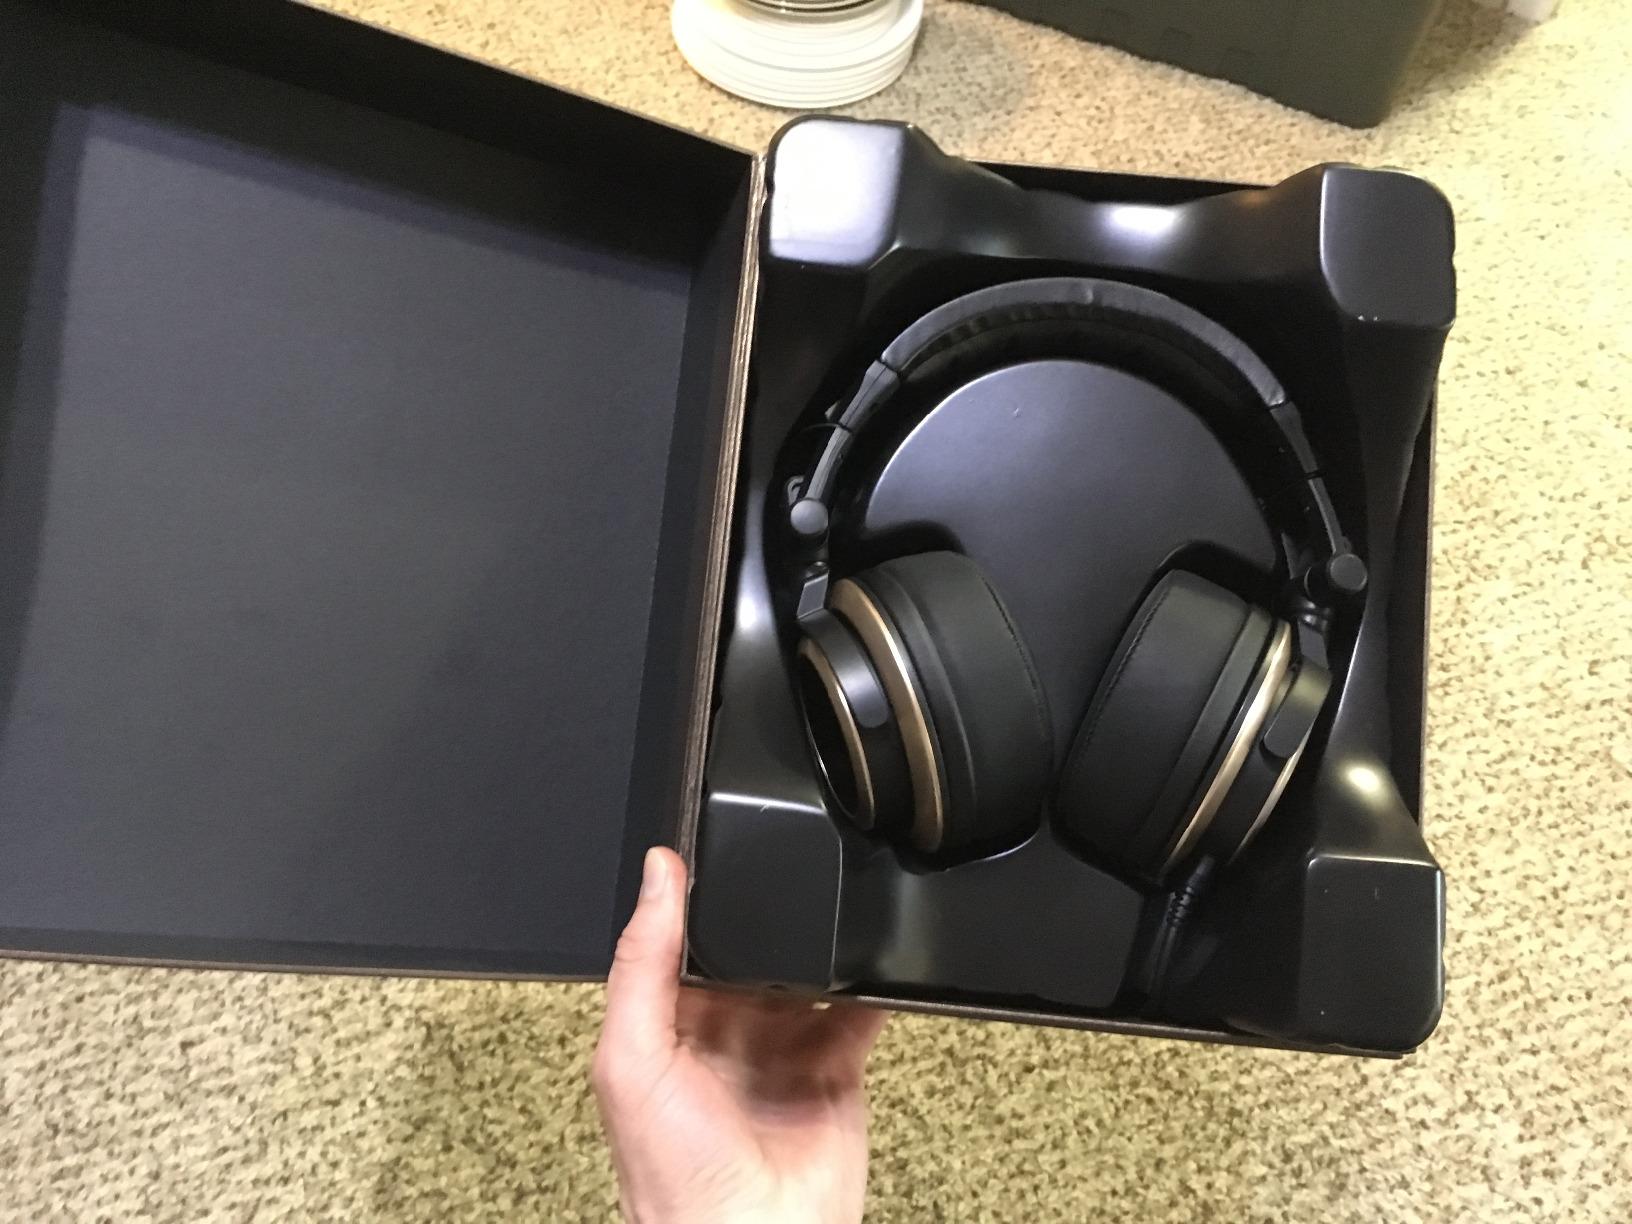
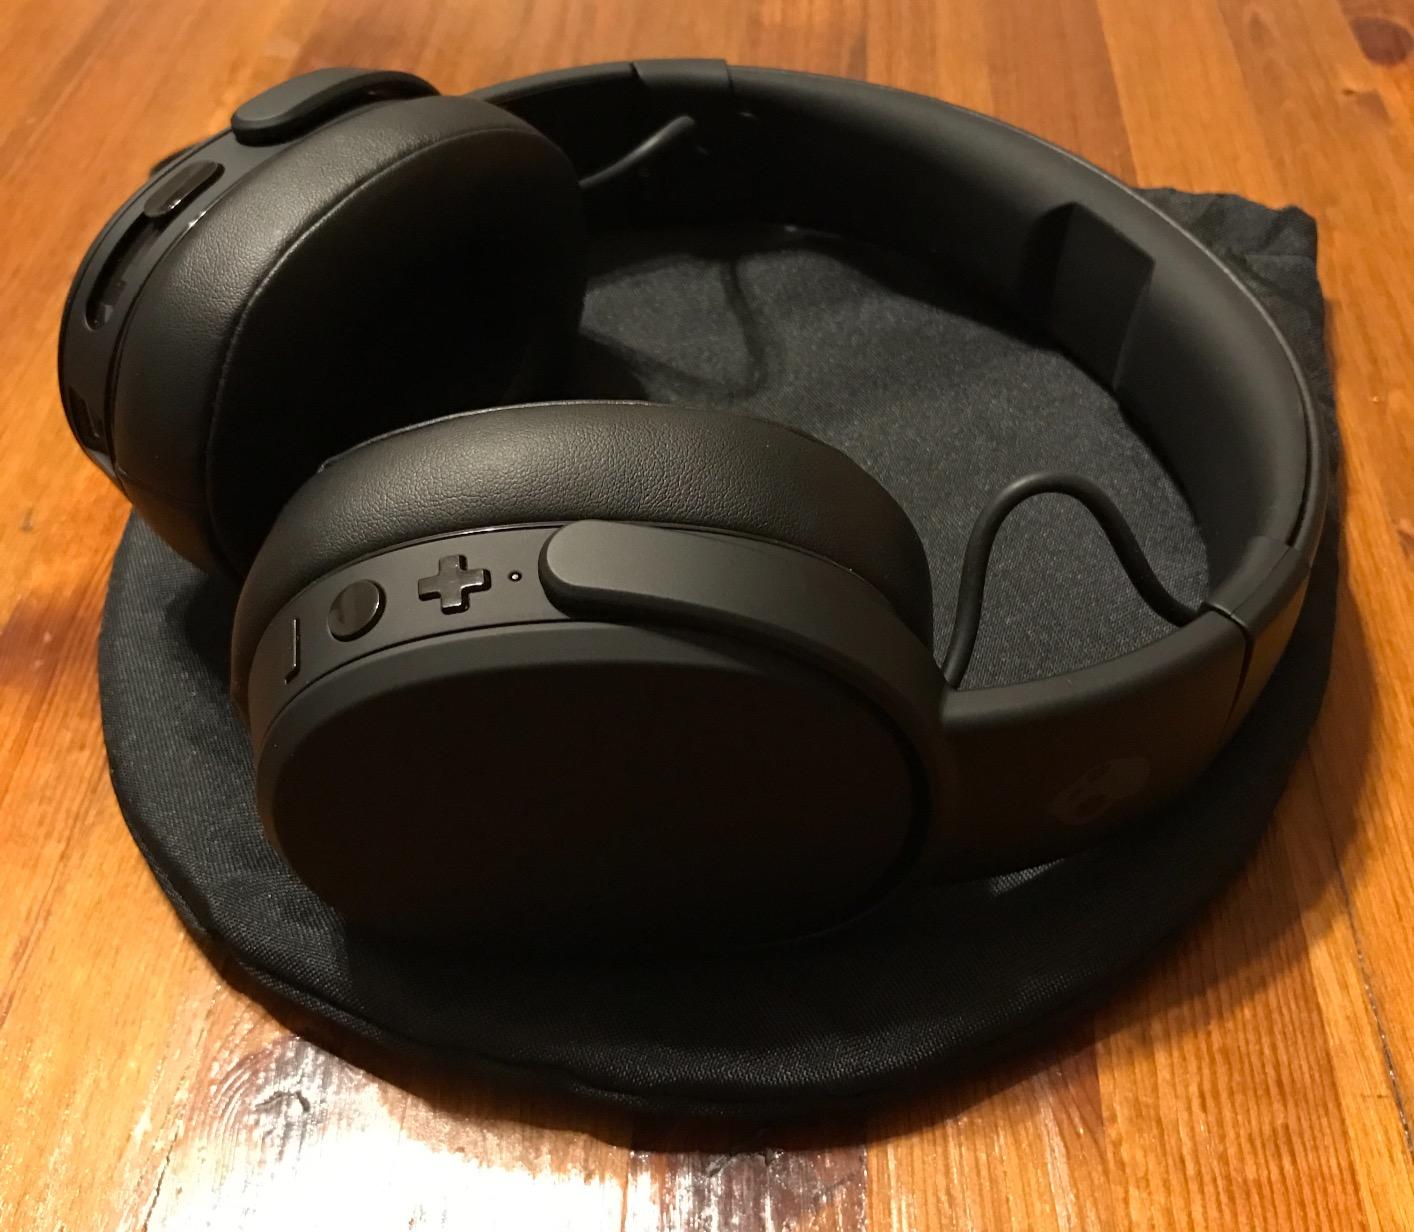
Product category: headphones
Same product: no